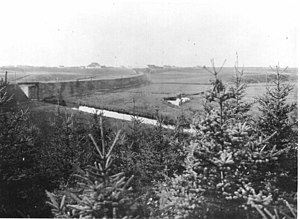
Himmerlandsbanerne
Udsigt over Aalestrup og Aalestrup Realskole – i forgrunden tv. broen over Simested Å og den høje banedæmning
Ålestrup Realskole ses i baggrunden
Himmerlandsbanerne var en statsbane og en privatbane, der med Aalestrup som knudepunkt forbandt Løgstør med Viborg og Hobro.